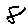
Label: 8